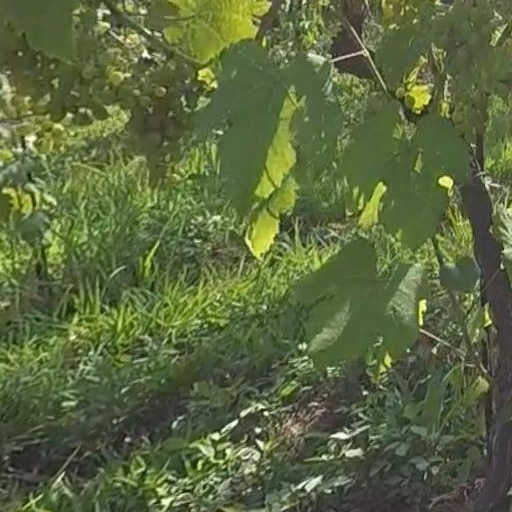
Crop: grape